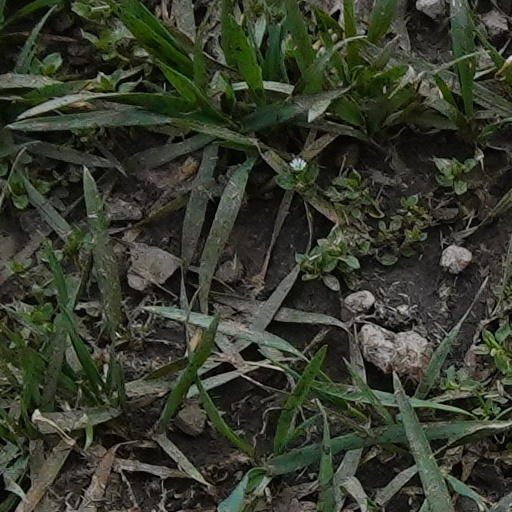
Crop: wheat